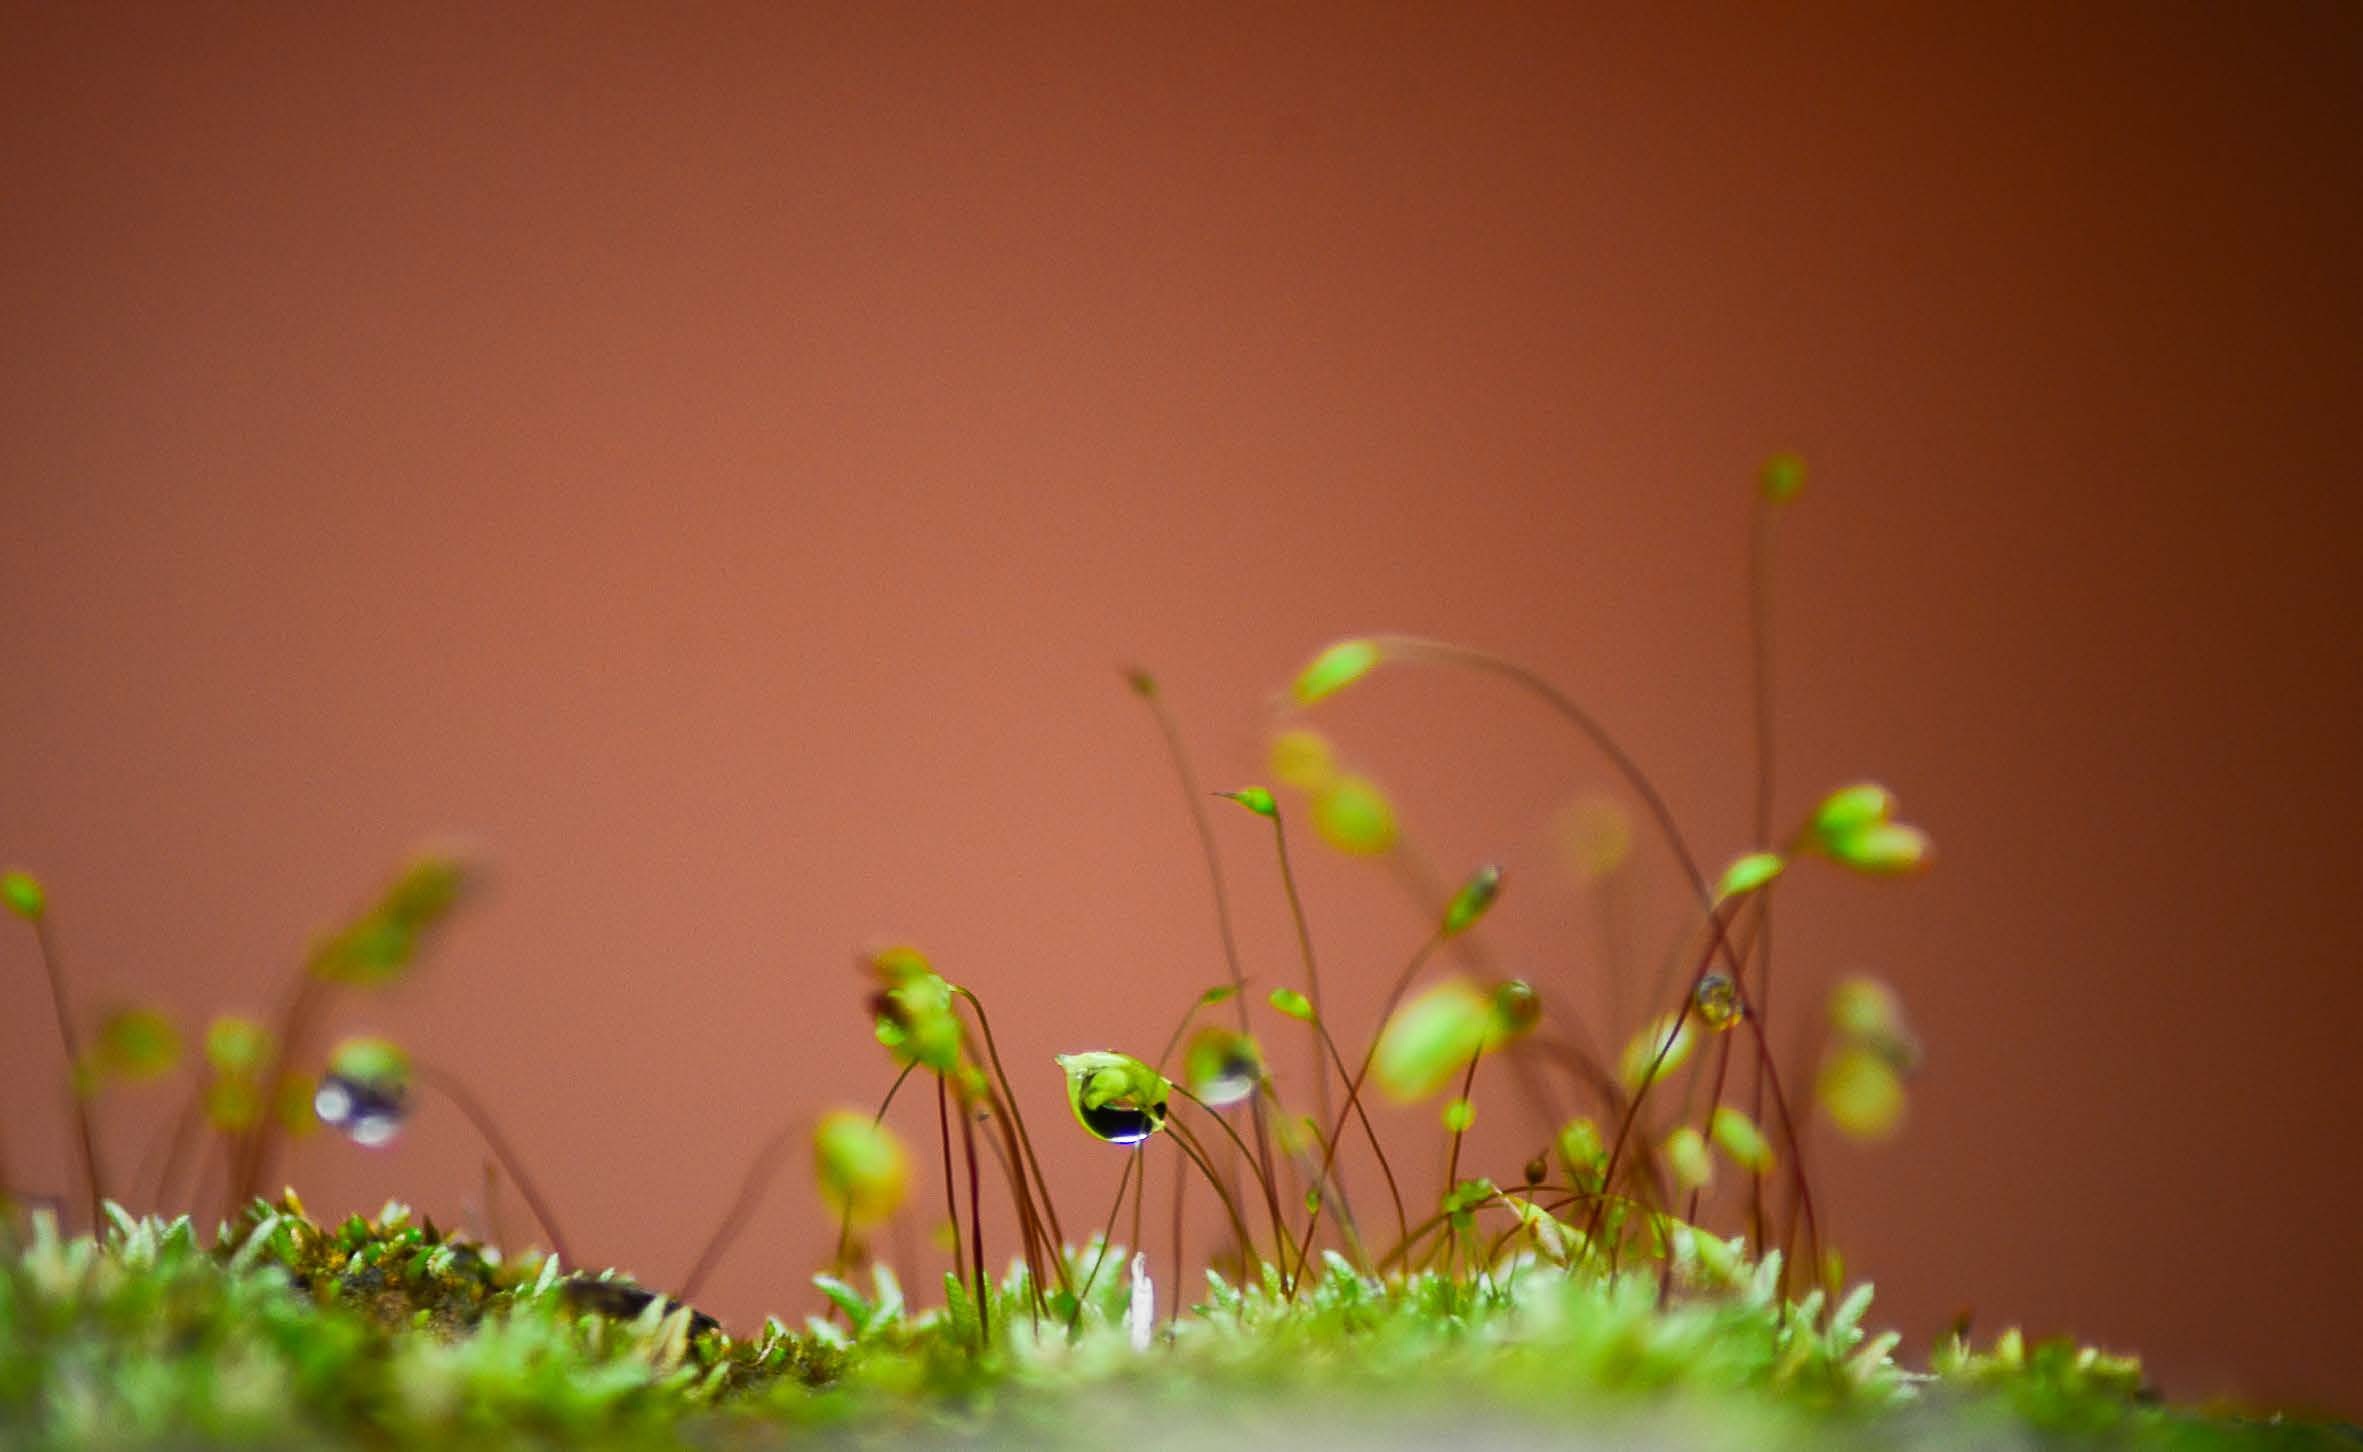
grass, plant, meadow, sunlight, leaf, flower, petal, green, macro, flora, mold, macro photography, water bubble, grass family, plant stem, computer wallpaper